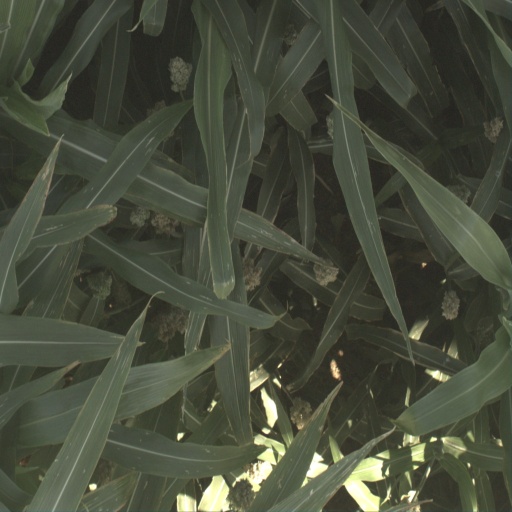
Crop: sorghum